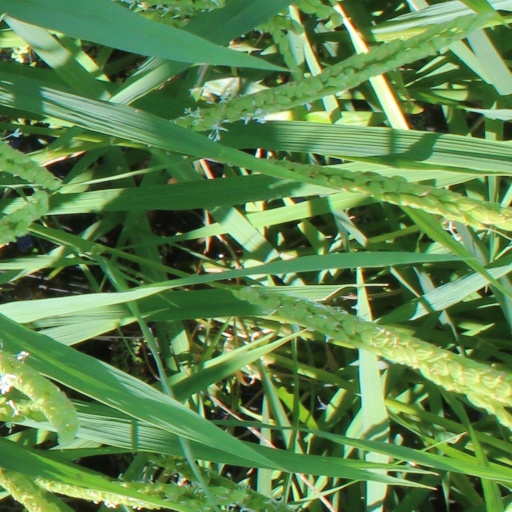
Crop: rice